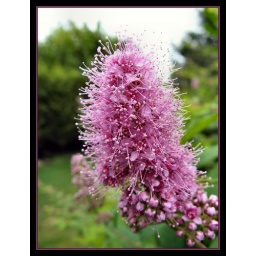
No idea what this is but it's a close-up of a pink flower in a garden in Edinburgh.